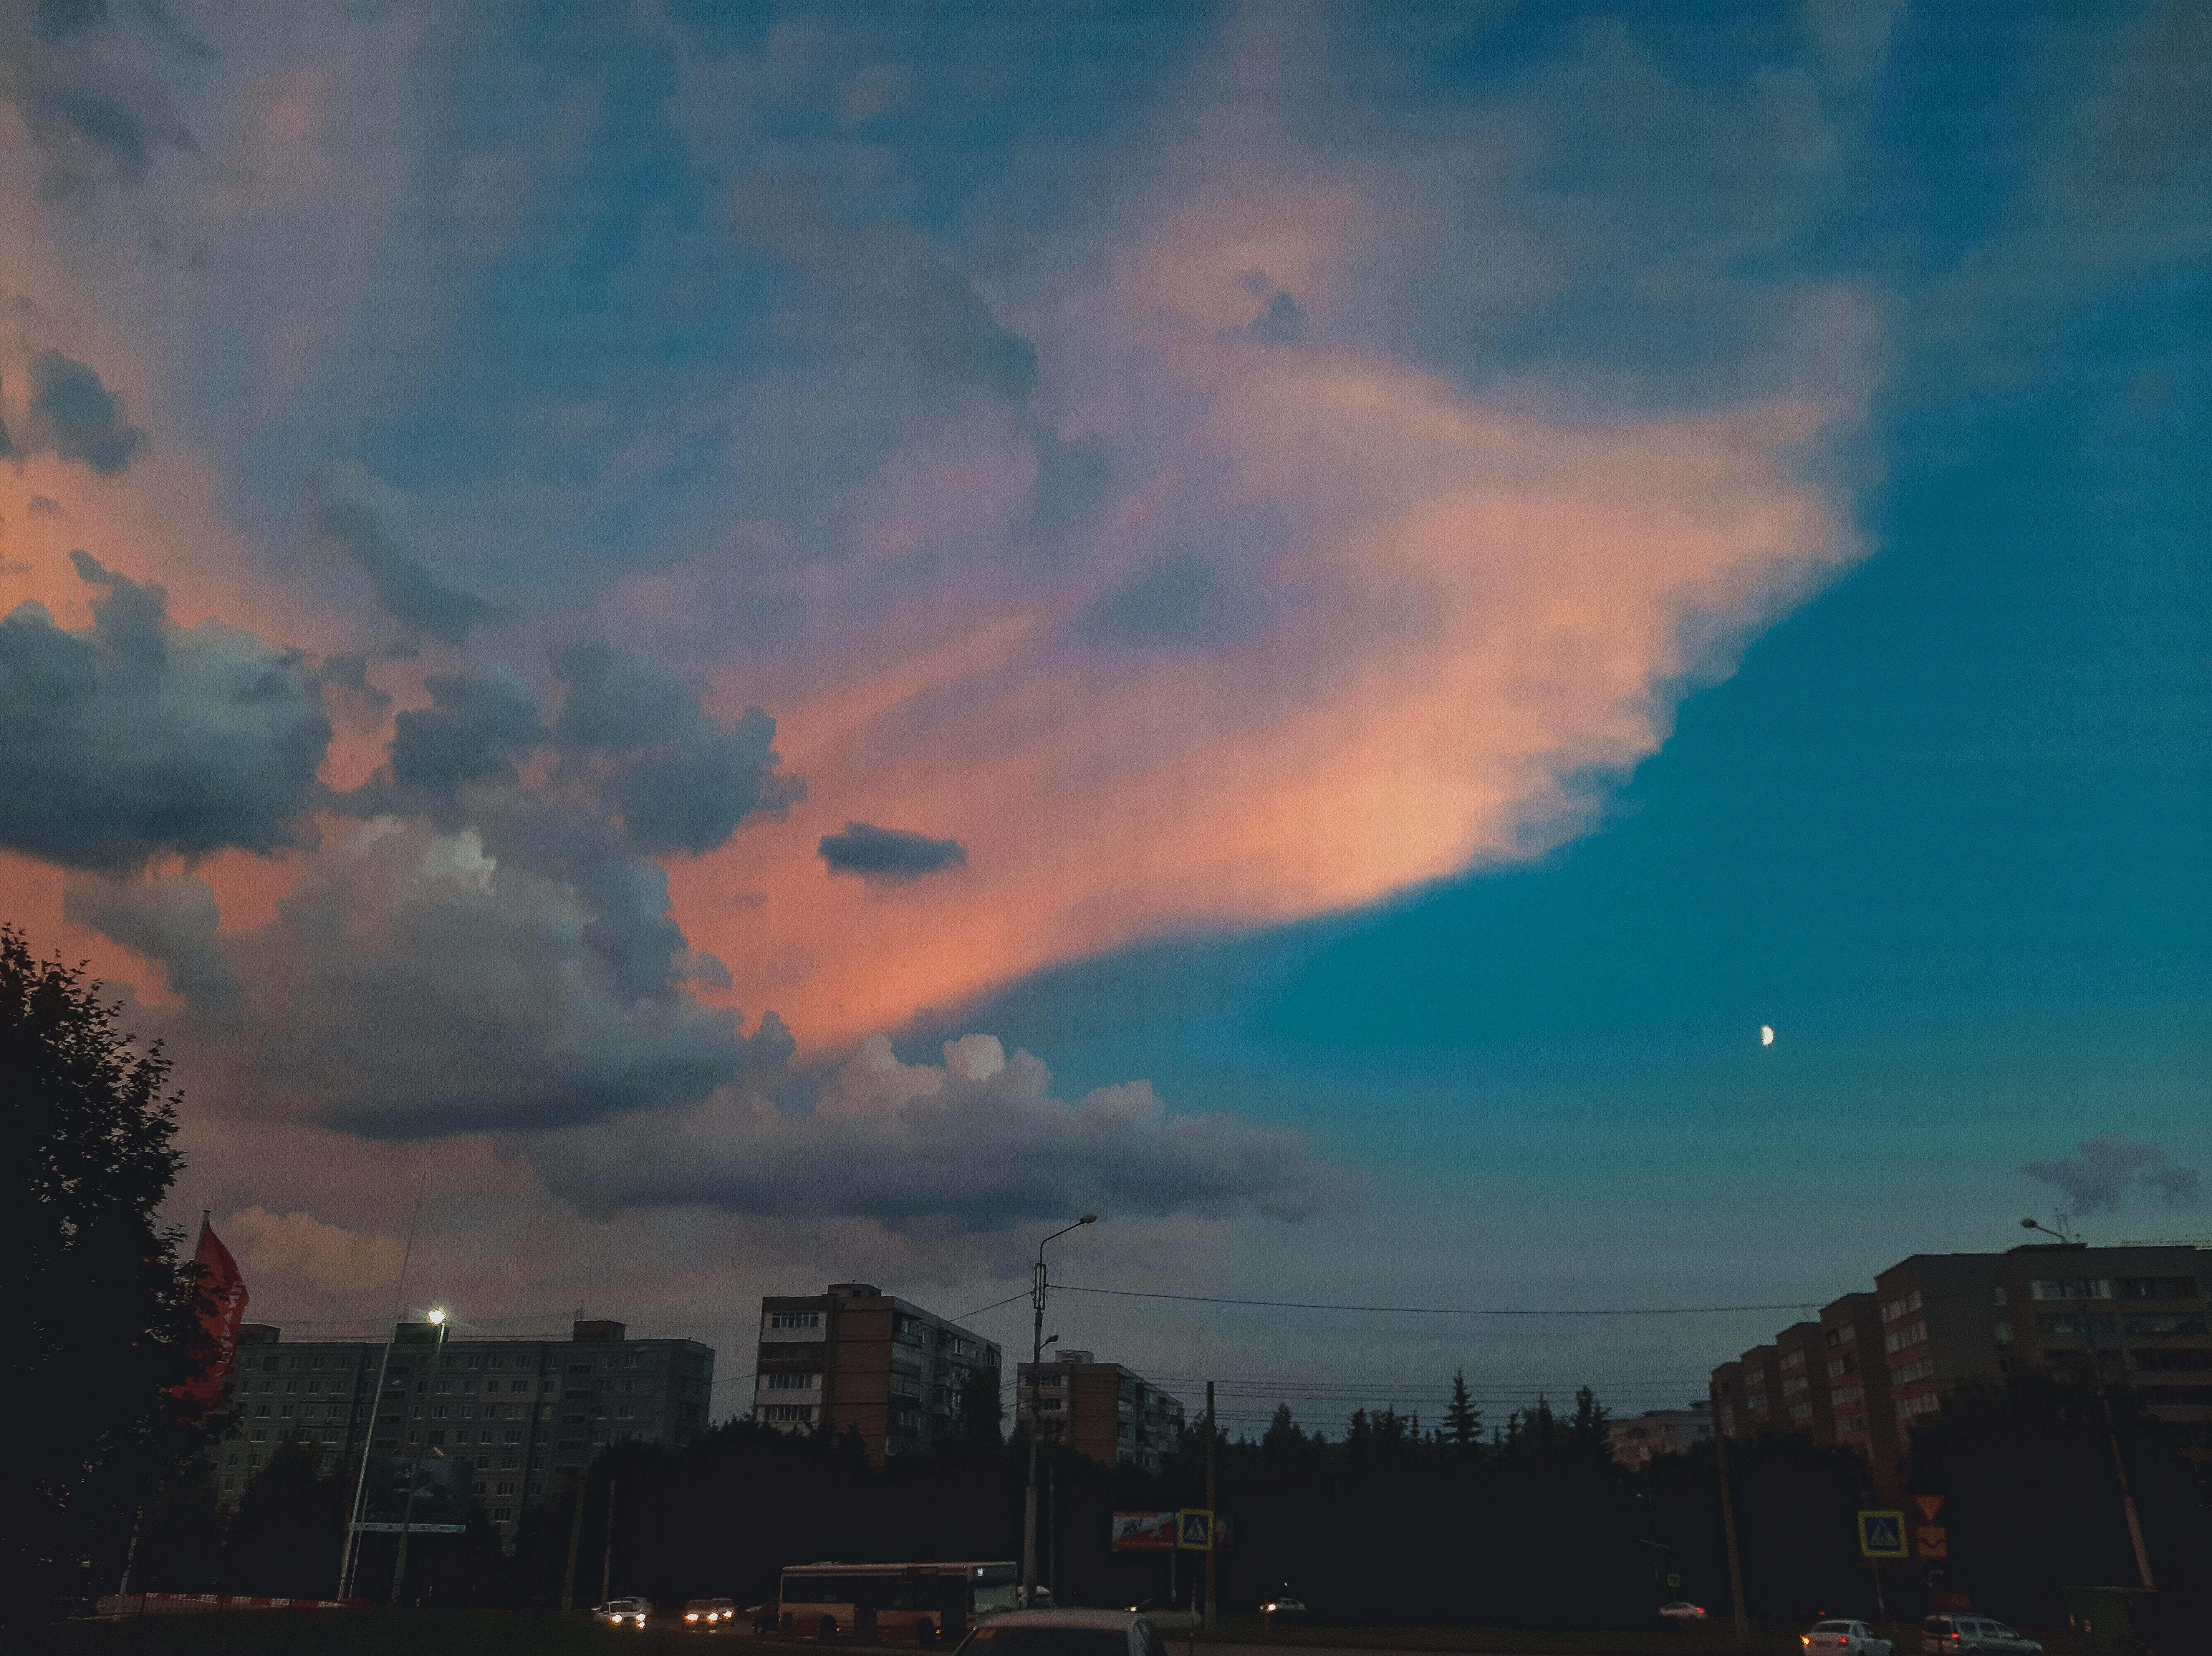
clouds, sunset, sunrise, sky, blue, orange, cloudy, weather, summer, evening, day, contrast, background, cloud, atmosphere, tree, afterglow, sunlight, cumulus, dusk, street light, horizon, road surface, road, city, landscape, building, urban area, asphalt, darkness, meteorological phenomenon, dawn, natural landscape, red sky at morning, street, night, suburb, downtown, ocean, cityscape, light fixture, astronomical object, highway, winter